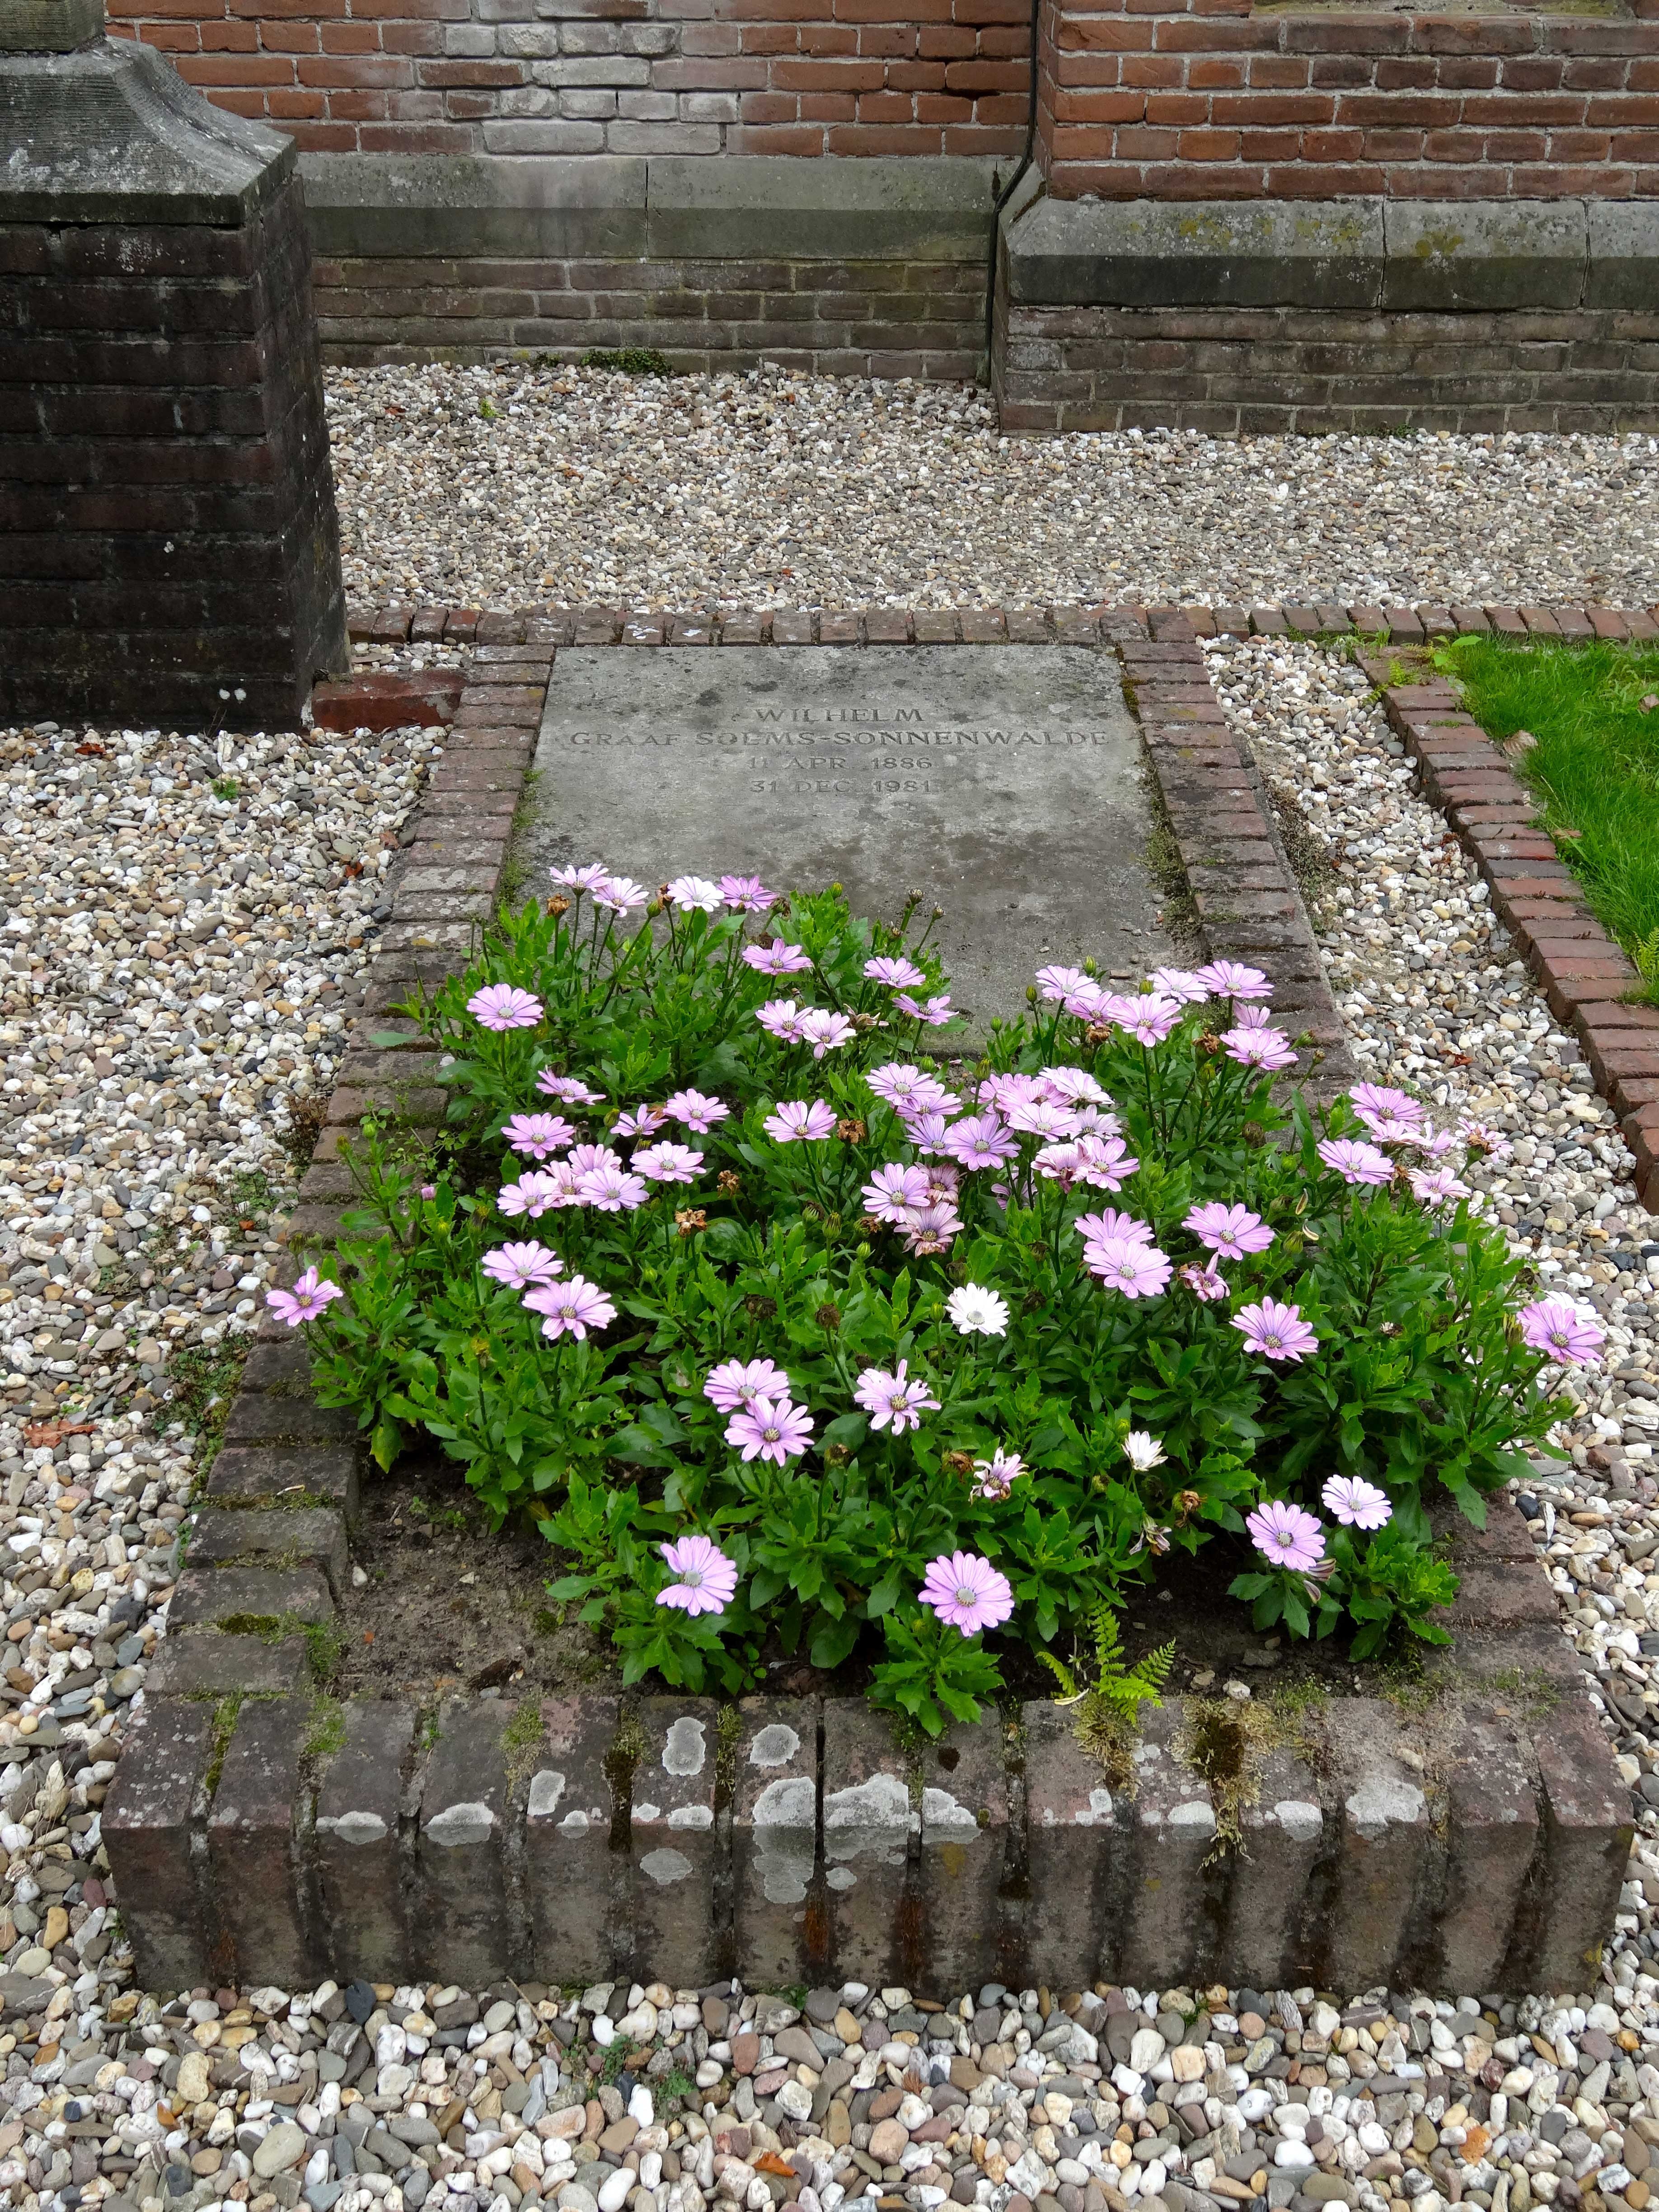
grass, plant, lawn, flower, wall, walkway, backyard, stone wall, garden, flowers, grave, netherlands, landscaping, shrub, cemetary, tomb, yard, road surface, st marys chapel, wilhelm solms, weldam